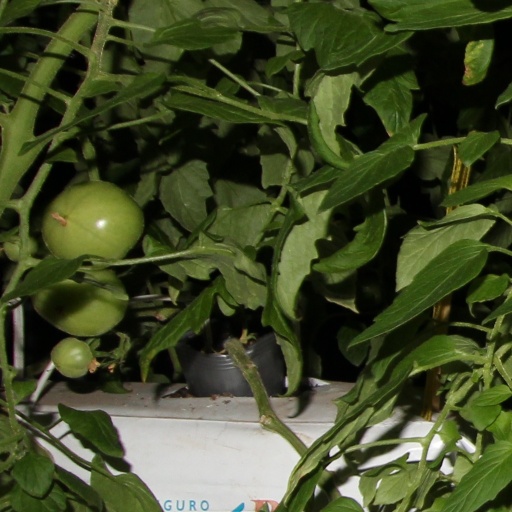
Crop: tomato